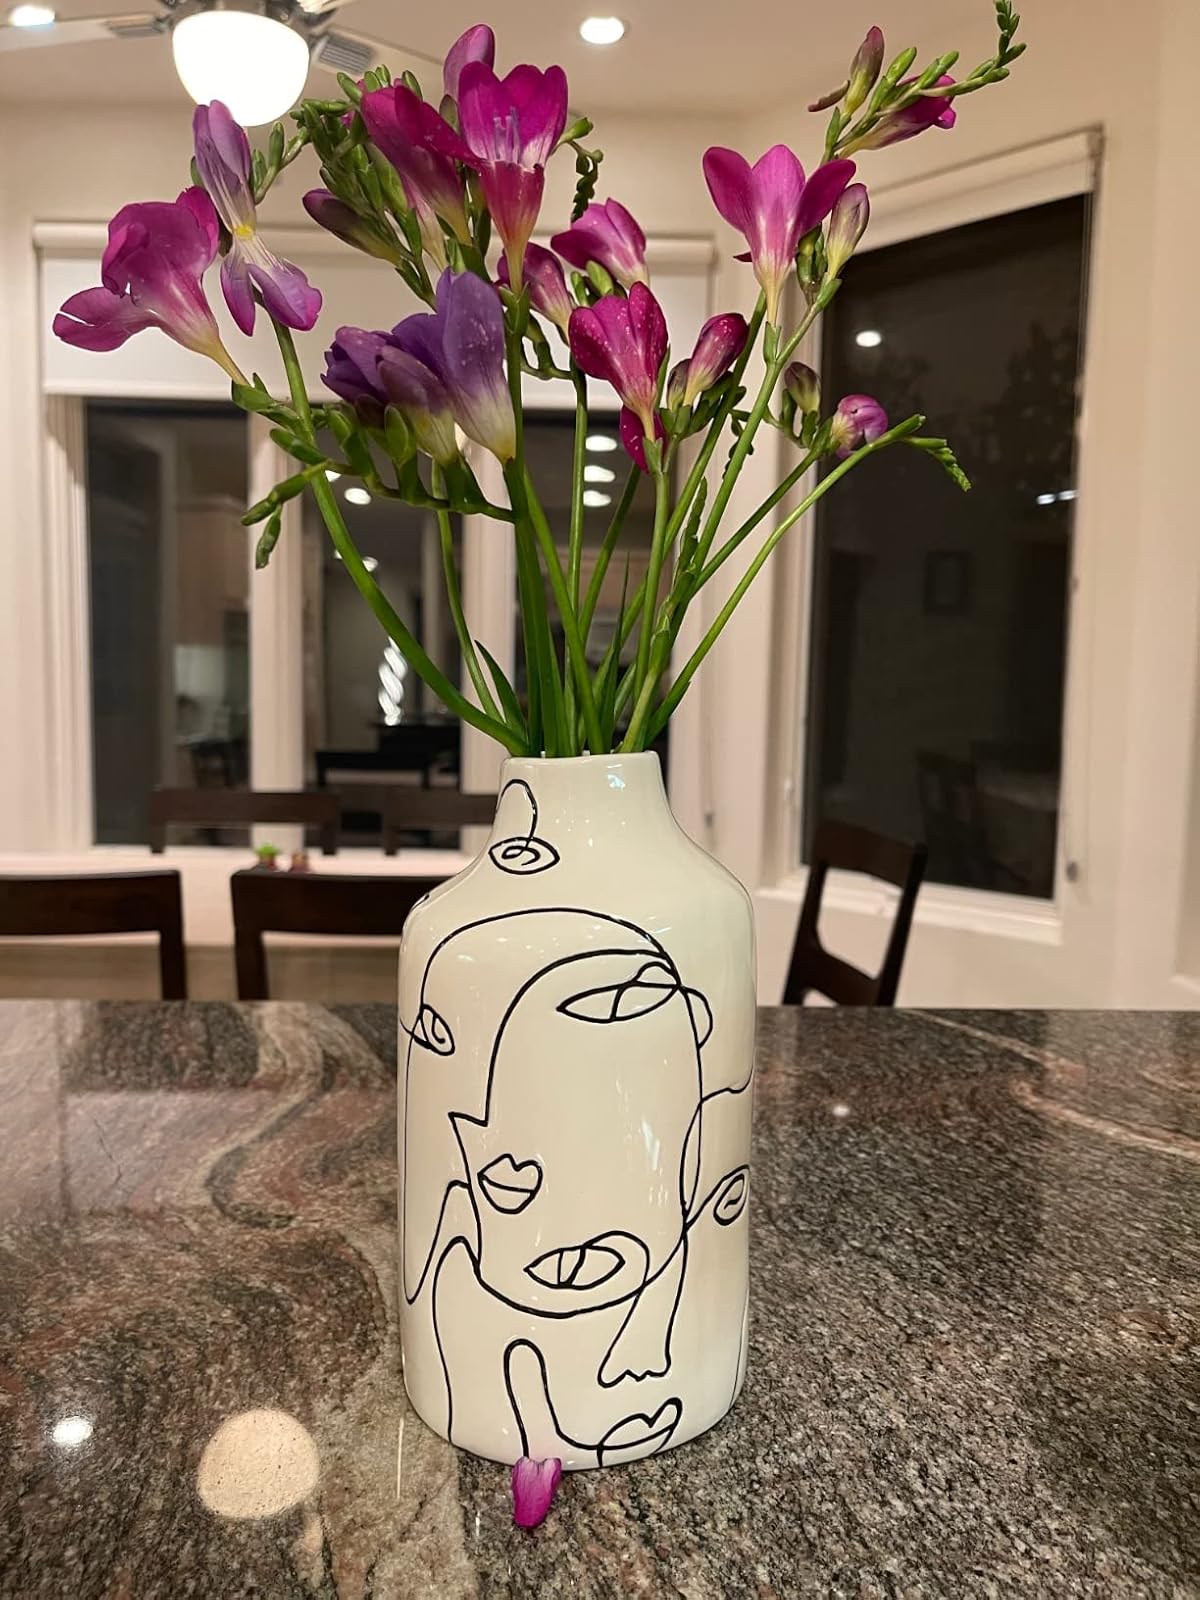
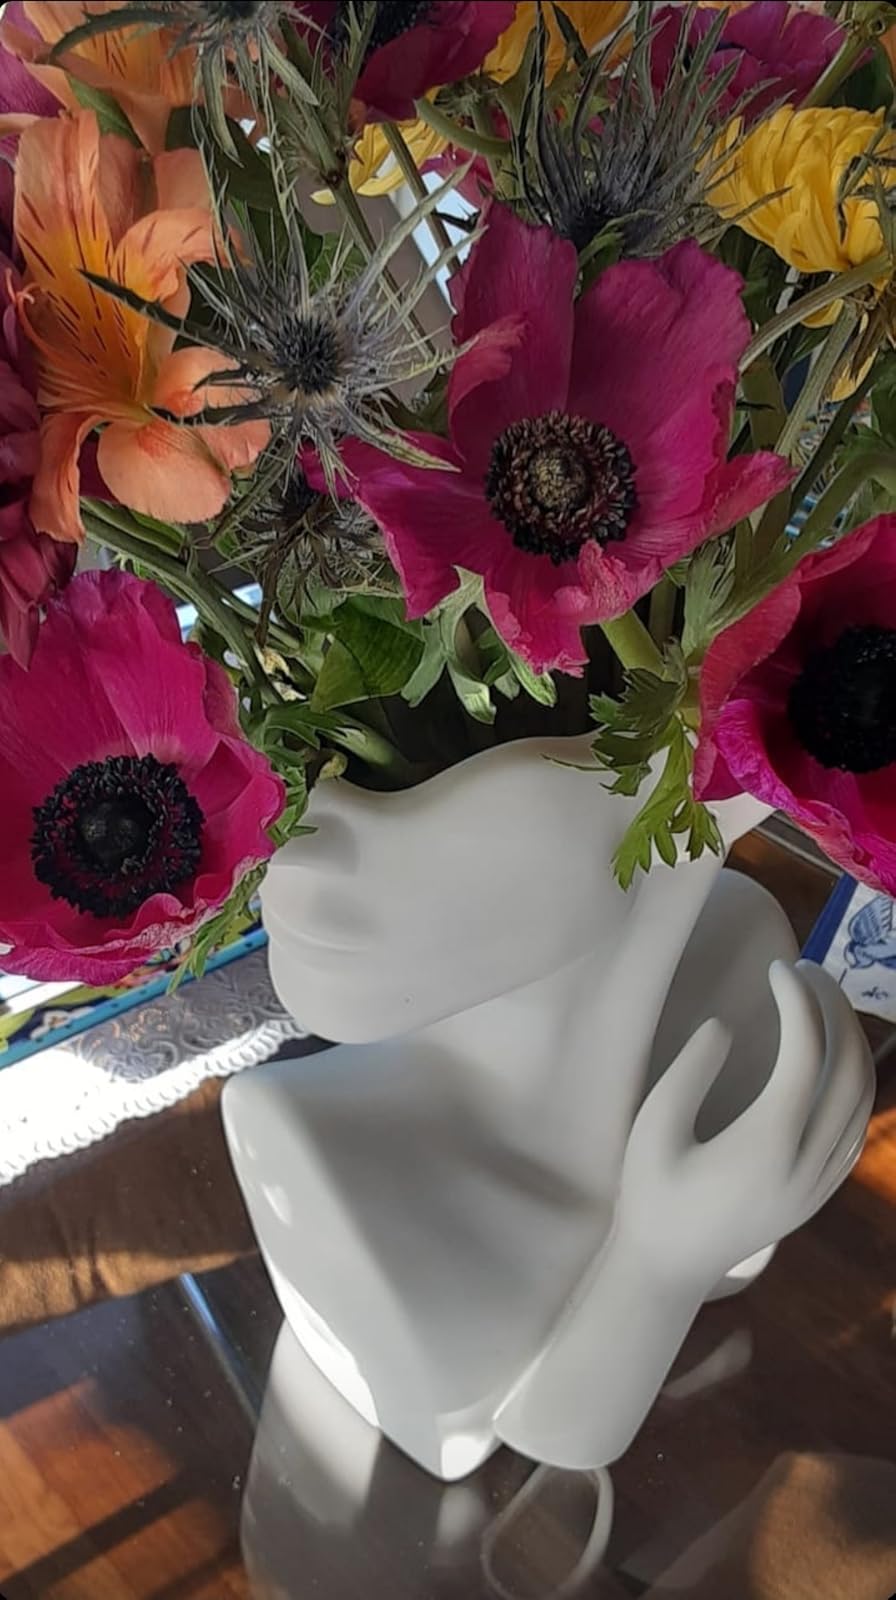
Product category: vase
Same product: no